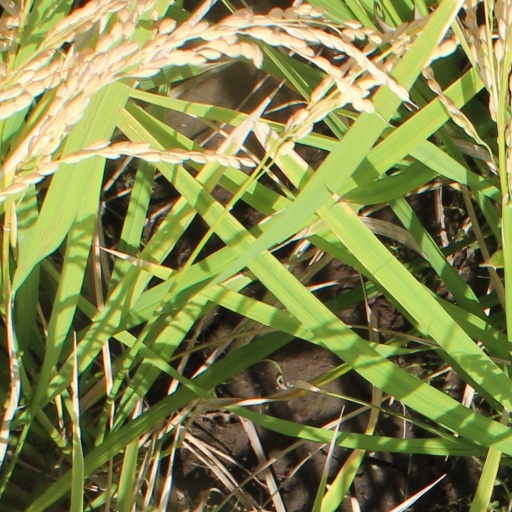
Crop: rice